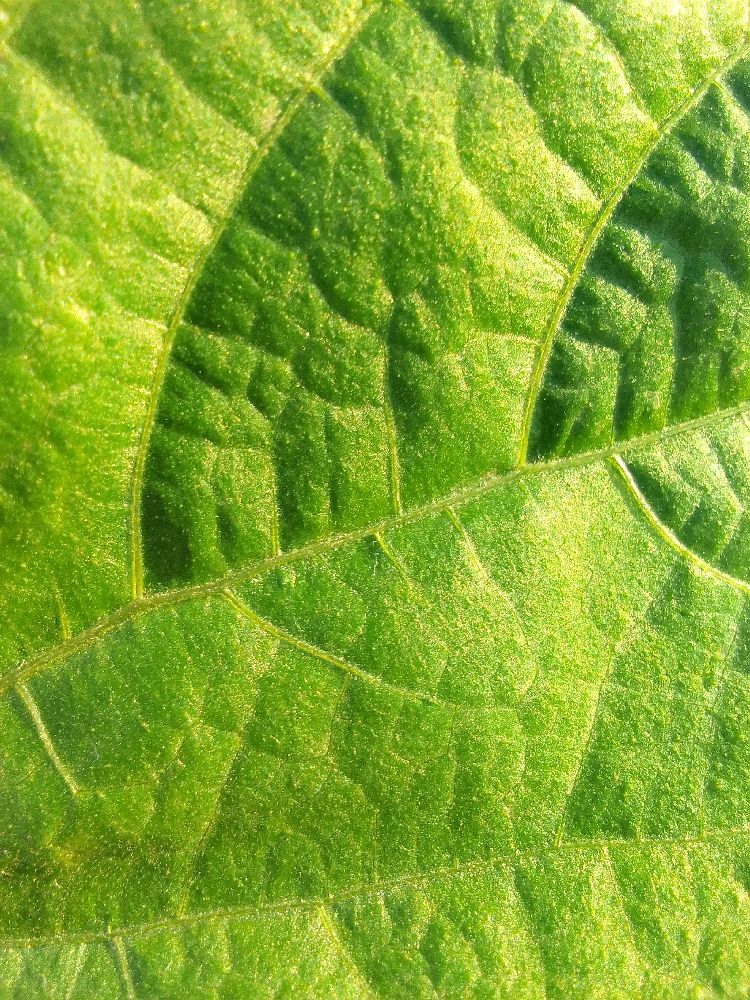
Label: healthy